Ahmet Rüstem Bey

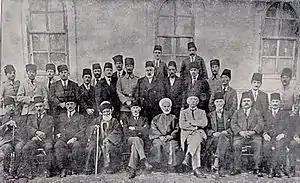
Sivas Congress. Ahmet Rüstem Bey is the third from the right in the first row.

Circa 1901, Ahmet Rustem encountered difficulty with his employers when he decided to report financial mismanagement at the Ottoman Legation in Washington, by writing an article to "The Daily Mail" in London and relocating to that city. He sent a letter to Costaki Anthopoulos, the empire's ambassador to the UK, saying that he would not resign, and that he would publish the correspondence in the UK if it was not published in the empire. The Ottoman government accused him of treason. Ahmet Rustem responded that he did not wish to return to the empire. Wasti stated "It appears that, as a result, Rüstem Bey probably became unemployed [or at least unsalaried]."